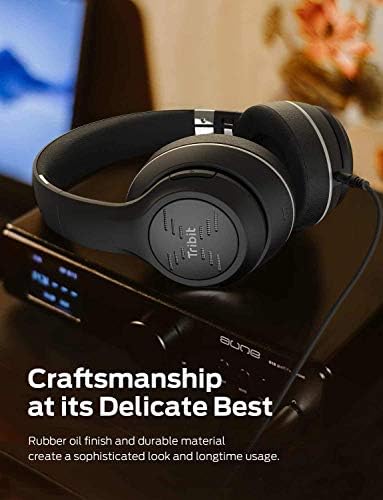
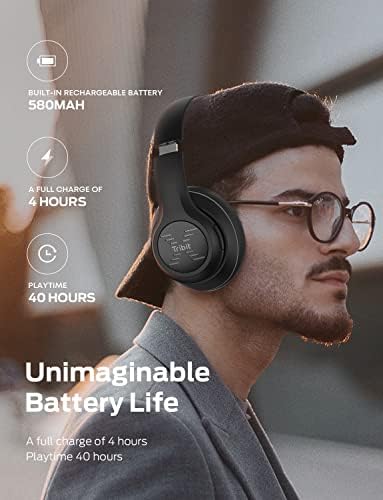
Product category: headphones
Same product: yes